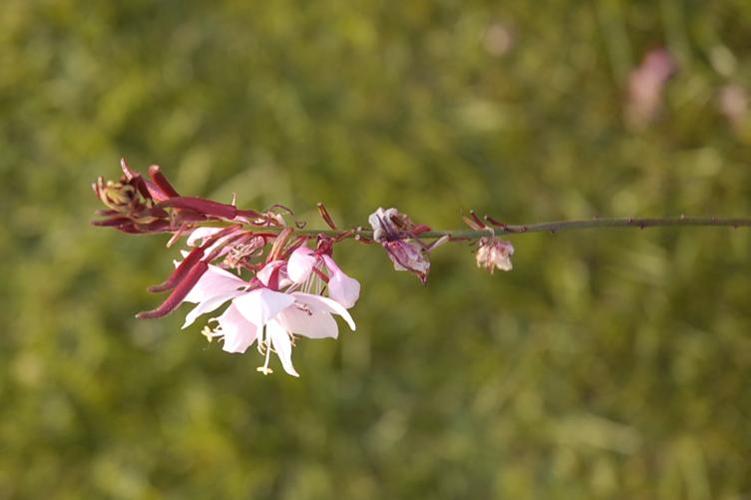
Label: gaura